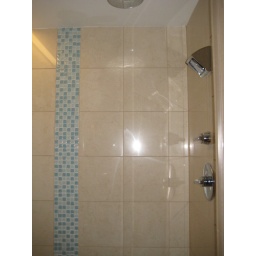
Shower in master bathroom with dual shower heads, tiled bench and glass tile accent